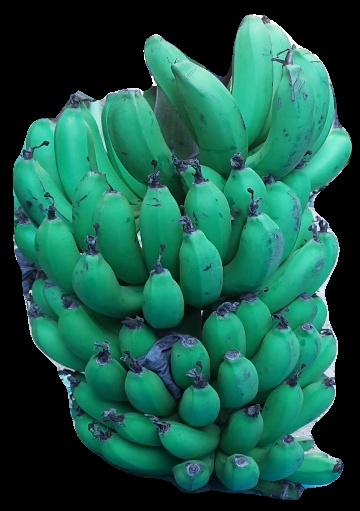
Variety: pachbale
Grade: grade2